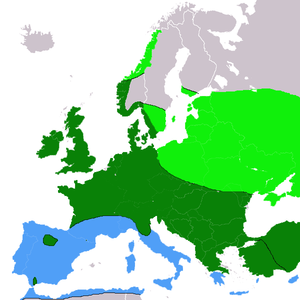
Fiskehejre
Udbredelsen af fiskehejren i Europa.